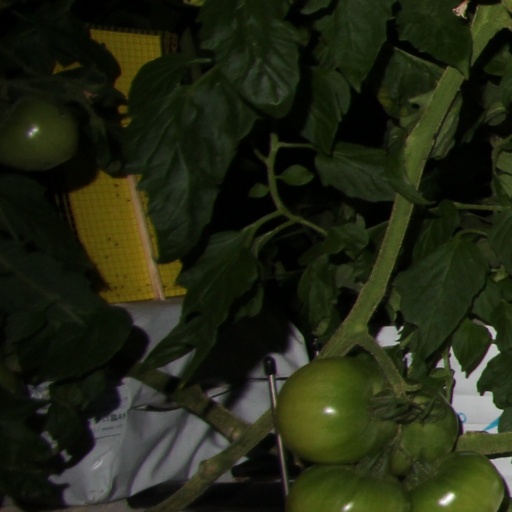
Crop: tomato